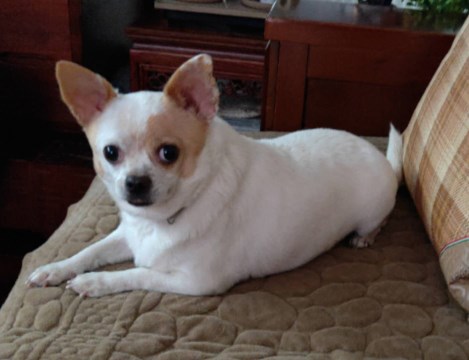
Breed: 420-n000124-Chihuahua